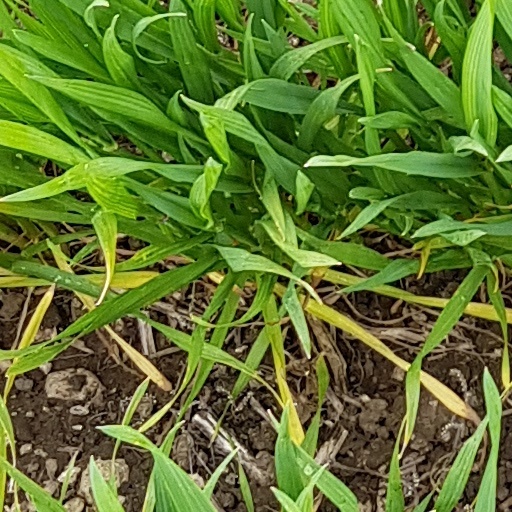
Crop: wheat